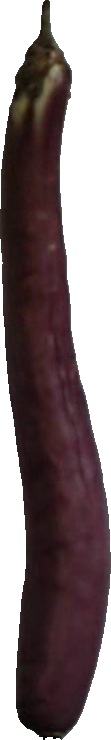
Label: eggplant_long_1